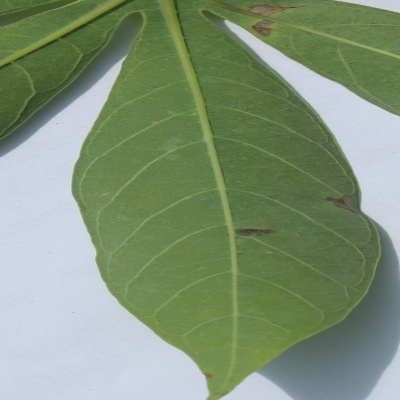
Crop: Cassava
Condition: bacterial blight